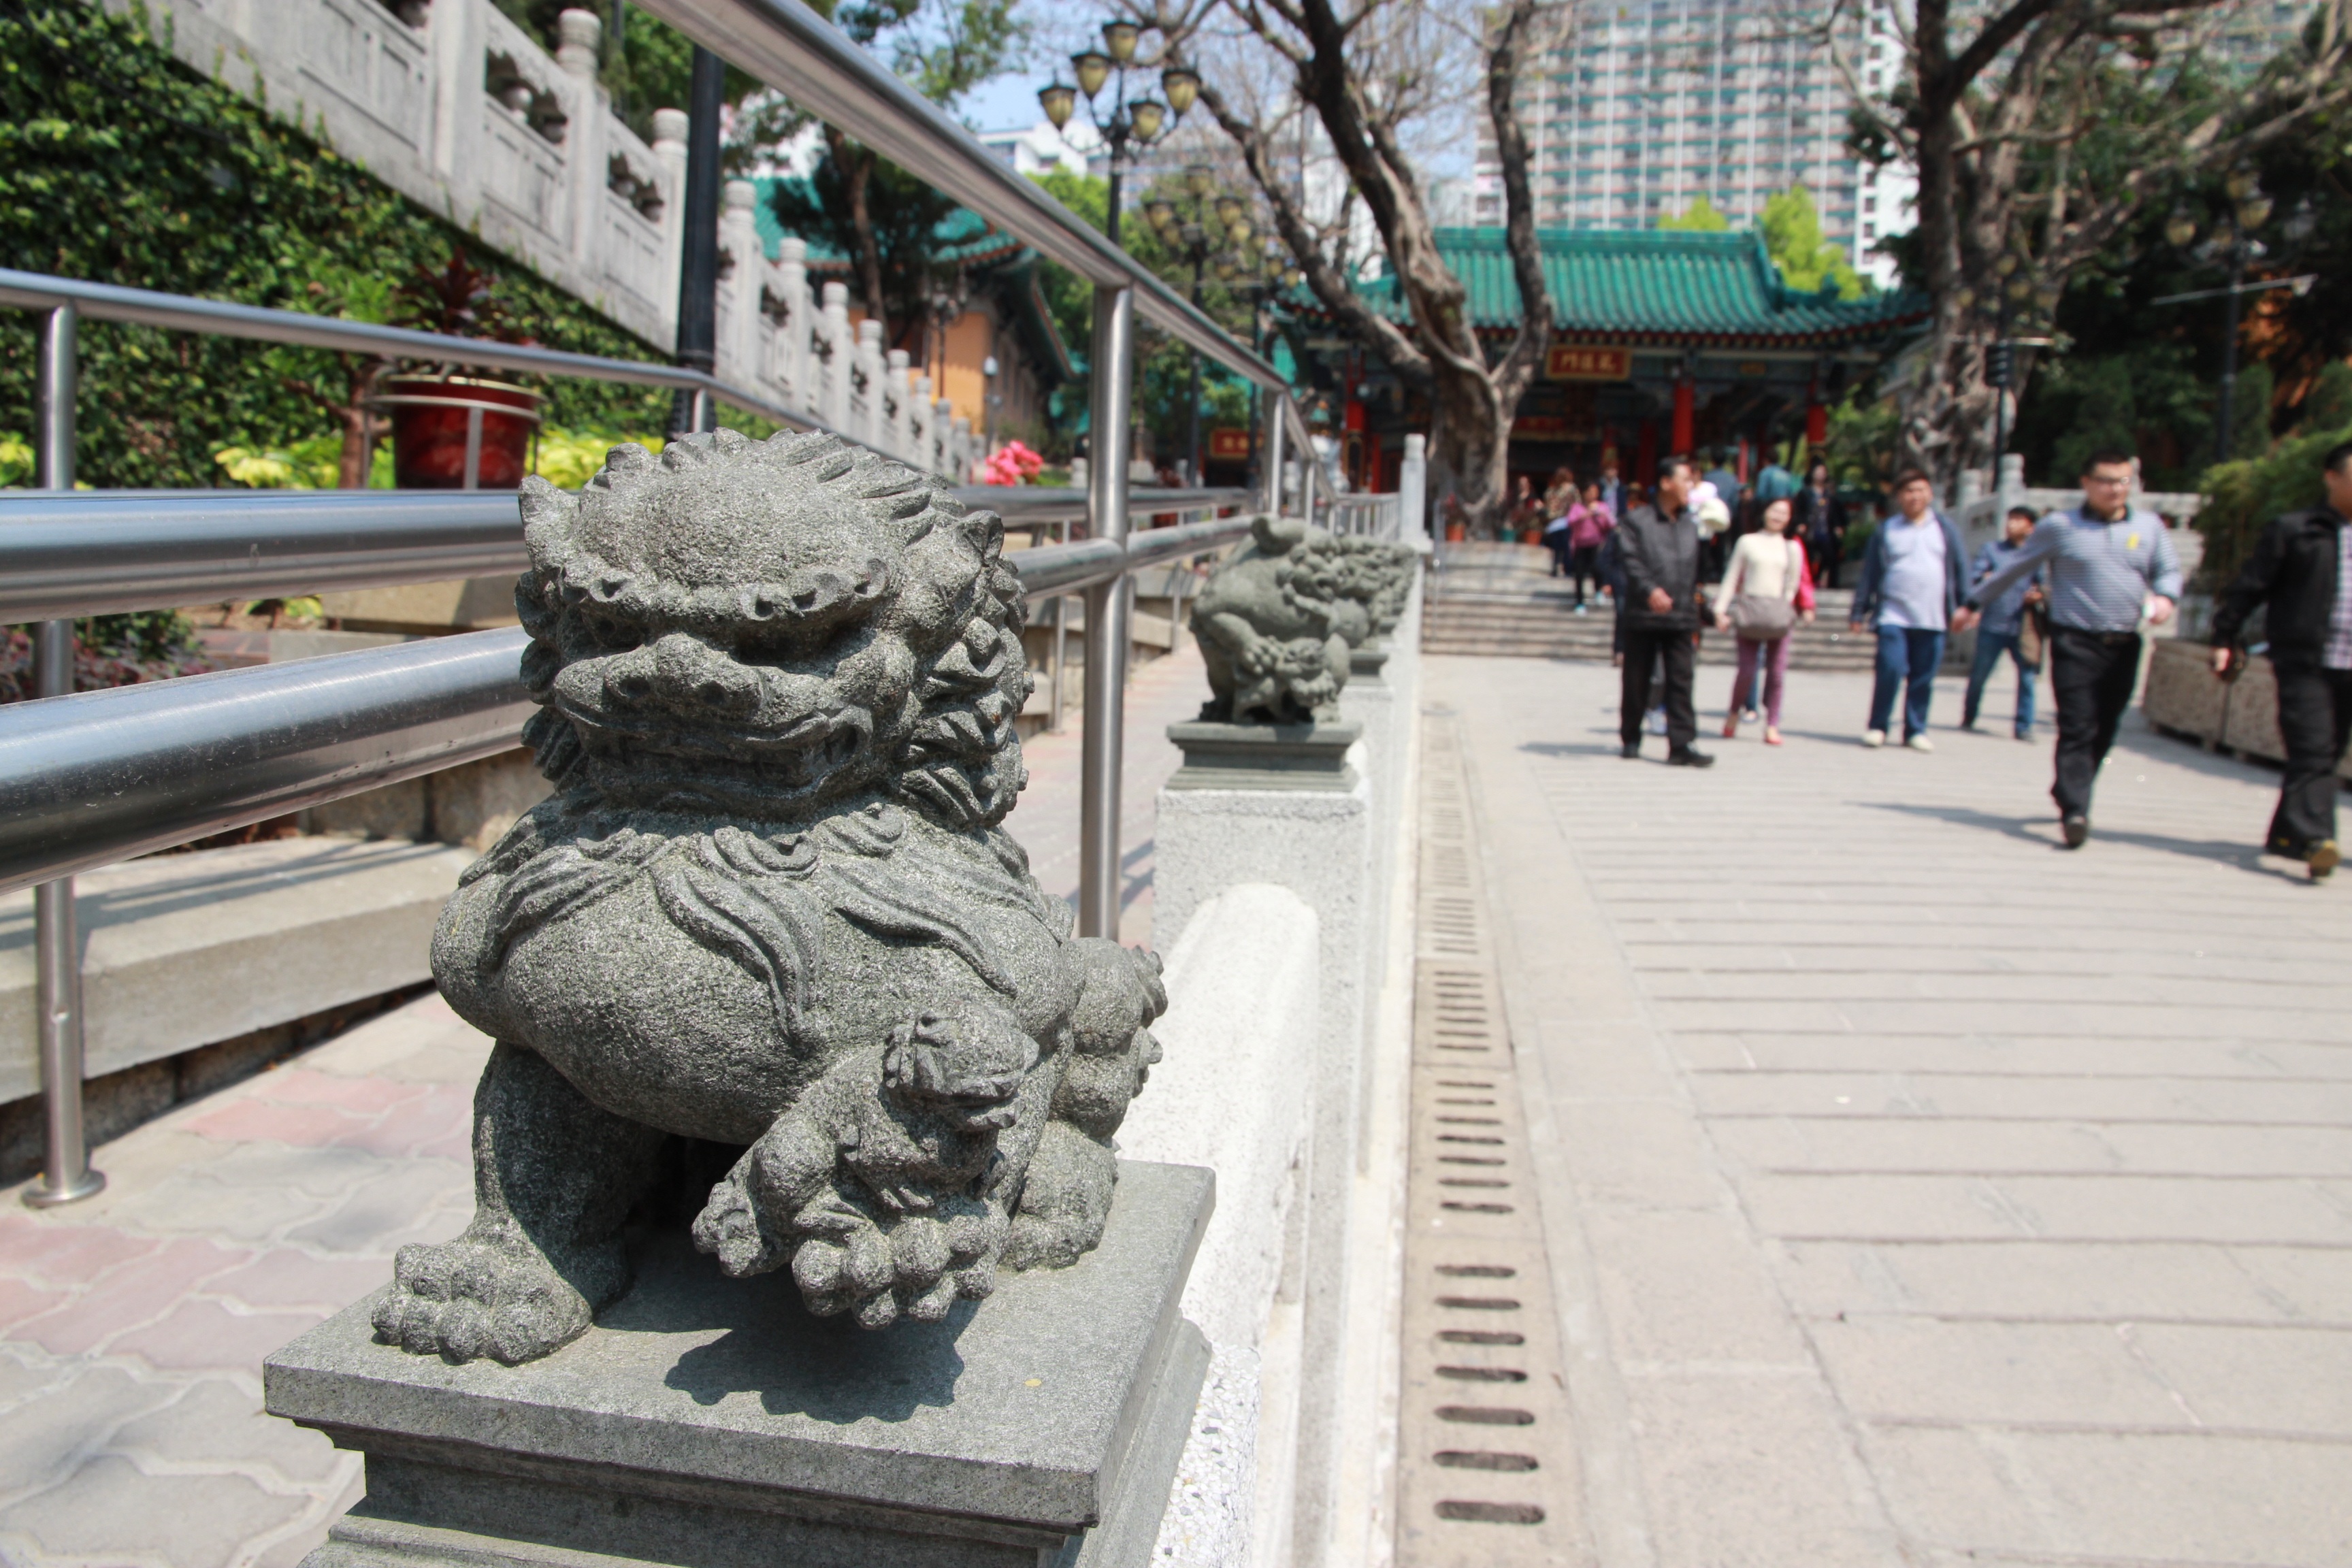
monument, statue, plaza, measure, hong kong, sculpture, memorial, art